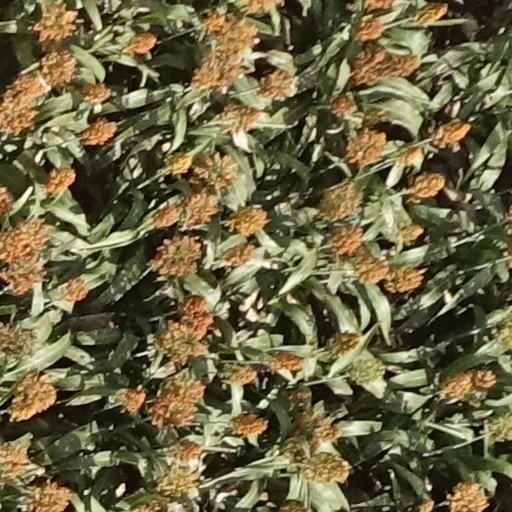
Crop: sorghum